Arthur M. Sackler Gallery

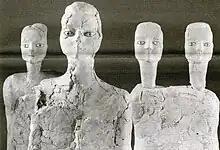
Ancient sculptures from Jordan

Exhibitions at the Gallery focus around Asian art and culture. In 1992, two exhibitions opened showcasing loaned and permanent collection objects: "Metalwork and Ceramics from Ancient Iran" and "Buddhist and Jain Sculpture from South Asia." Both exhibitions followed renovations. The following year, "Contemporary Porcelain from Japan," showcased 30 works by 30 Japanese artists, donated by the Japan Foundation. The first exhibition on Korean art took place in 1994, "Korean Arts of the Eighteenth Century: Splendor and Simplicity." An exhibition about scholarly research and provenance called "A Mughal Hunt" was held in 1994. It showcased the research behind newly acquired Mughal Empire paintings. That same year, "A Basketmaker of Rural Japan," was held. The exhibition showcased the work of Hiroshima Kazou and included works primarily on loan from the National Museum of Natural History.